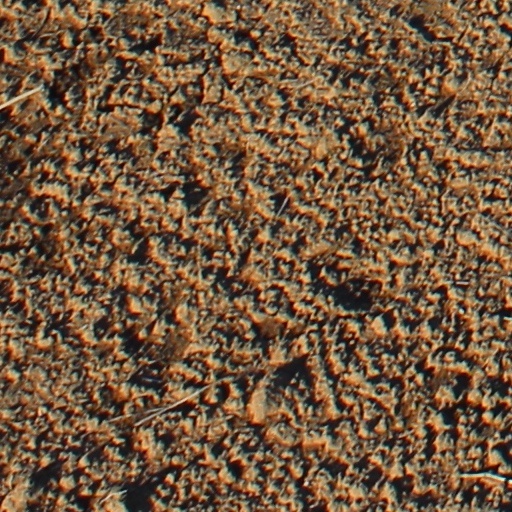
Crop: wheat